Chapters of 2 Maccabees

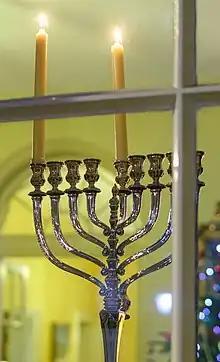
A lit menorah or Hanukiah. The cleansing of the temple would be commemorated later as the festival of Hanukkah.

The ninth chapter discusses the death of Antiochus IV Epiphanes, gleefully detailing his defeats, illness, and suffering as a form of divine punishment. He is defeated by a Persian mob while attempting to rob another temple in Persepolis and forced into a shameful retreat. While in Ecbatana, Antiochus hears the bad news of Nicanor's defeat at Emmaus, and resolves to punish the Jews. He is struck by divine disease of the entrails after blaspheming a threat to turn Jerusalem into a vast Jewish cemetery. Further calamities befall him: he falls out of a chariot and suffers massive injuries; worms crawl out of his eyes; and his flesh disintegrates while he is still alive, creating an awful stench. Antiochus repents and vows to set Jerusalem free, raise the Jews to the status of Greeks, restore the plundered treasures of the Temple, and to become a Jew himself. He writes a letter to the Jews guaranteeing their rights and privileges. He then dies, in a foreign land amid the mountains. His assistant Philip takes the body back to Syria, but then flees to Ptolemaic Egypt.